Grand Rapids, Ohio

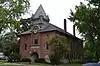
Grand Rapids Town Hall

As of the census of 2010, there were 965 people living in the village. The population density was . There were 429 housing units at an average density of . The racial makeup of the village was 96.5% White, 0.5% African American, 0.2% Native American, 0.1% Asian, 0.8% from other races, and 1.9% from two or more races. Hispanic or Latino of any race were 3.9% of the population.